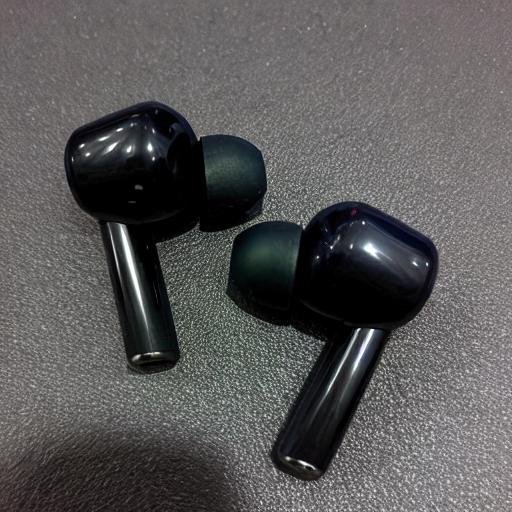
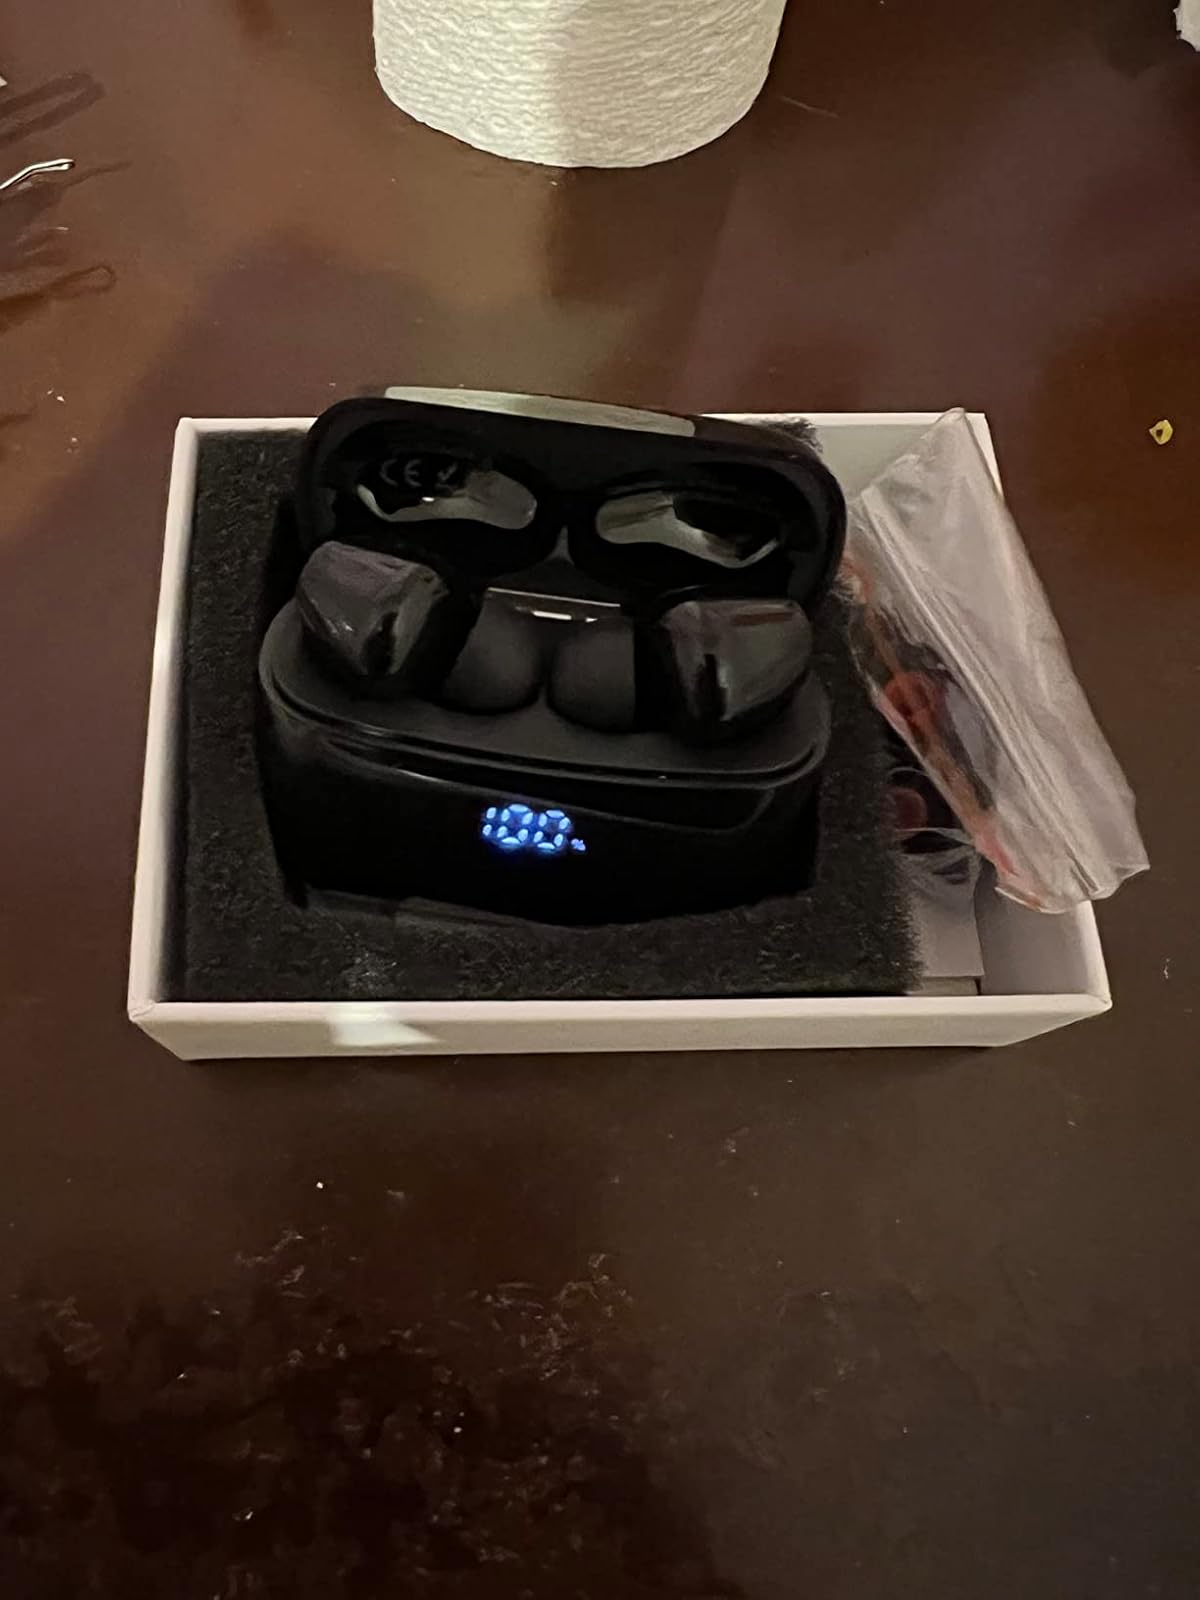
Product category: earbuds
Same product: no